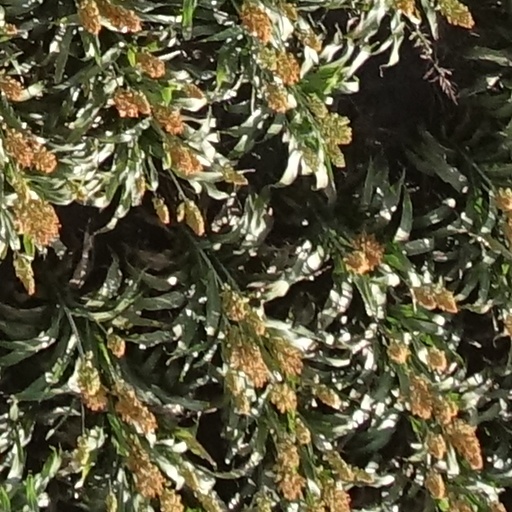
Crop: sorghum